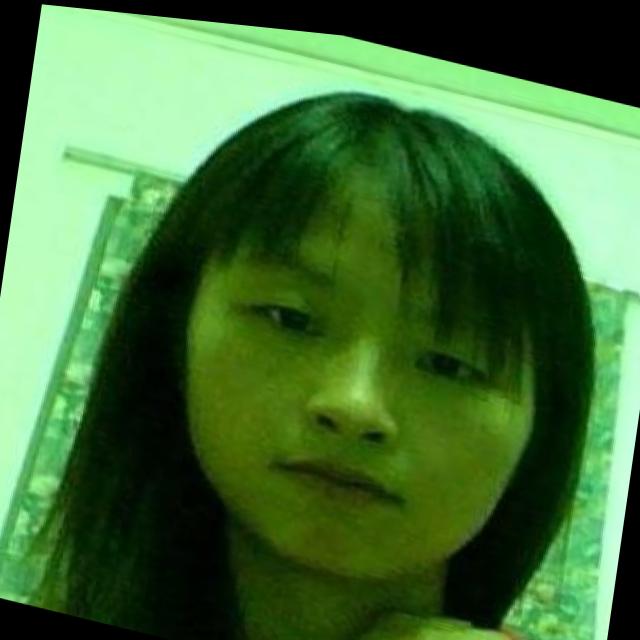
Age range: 21-44